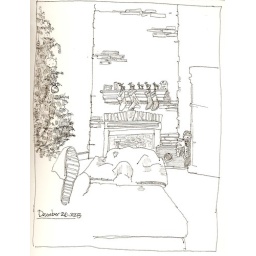
Christmas at my brothers house, sitting on the sofa watching the dogs sleep by the fire.